Metropolitan Museum of Art

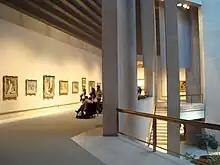
Robert Lehman Wing

The Met's Department of Arms and Armor is one of the museum's most popular collections. Several early trustees of the museum were armor enthusiasts. The 1904 purchase of the collection of Maurice de Talleyrand-Périgord, duc de Dino, served as the foundational collection. It became a great collection with the gift and bequest of the Henry Riggs collection of 2,000 pieces, which was one of the finest assembled by a single person. It came to the museum in 1913 and 1925. Another collection landmark took place in 1936, when George Cameron Stone bequeathed 3,000 pieces of Asian armor. Bashford Dean, the first arms curator, did much to build up the collection, including with gifts he and his friends made directly to the Met, which enabled the purchase of his personal collection.